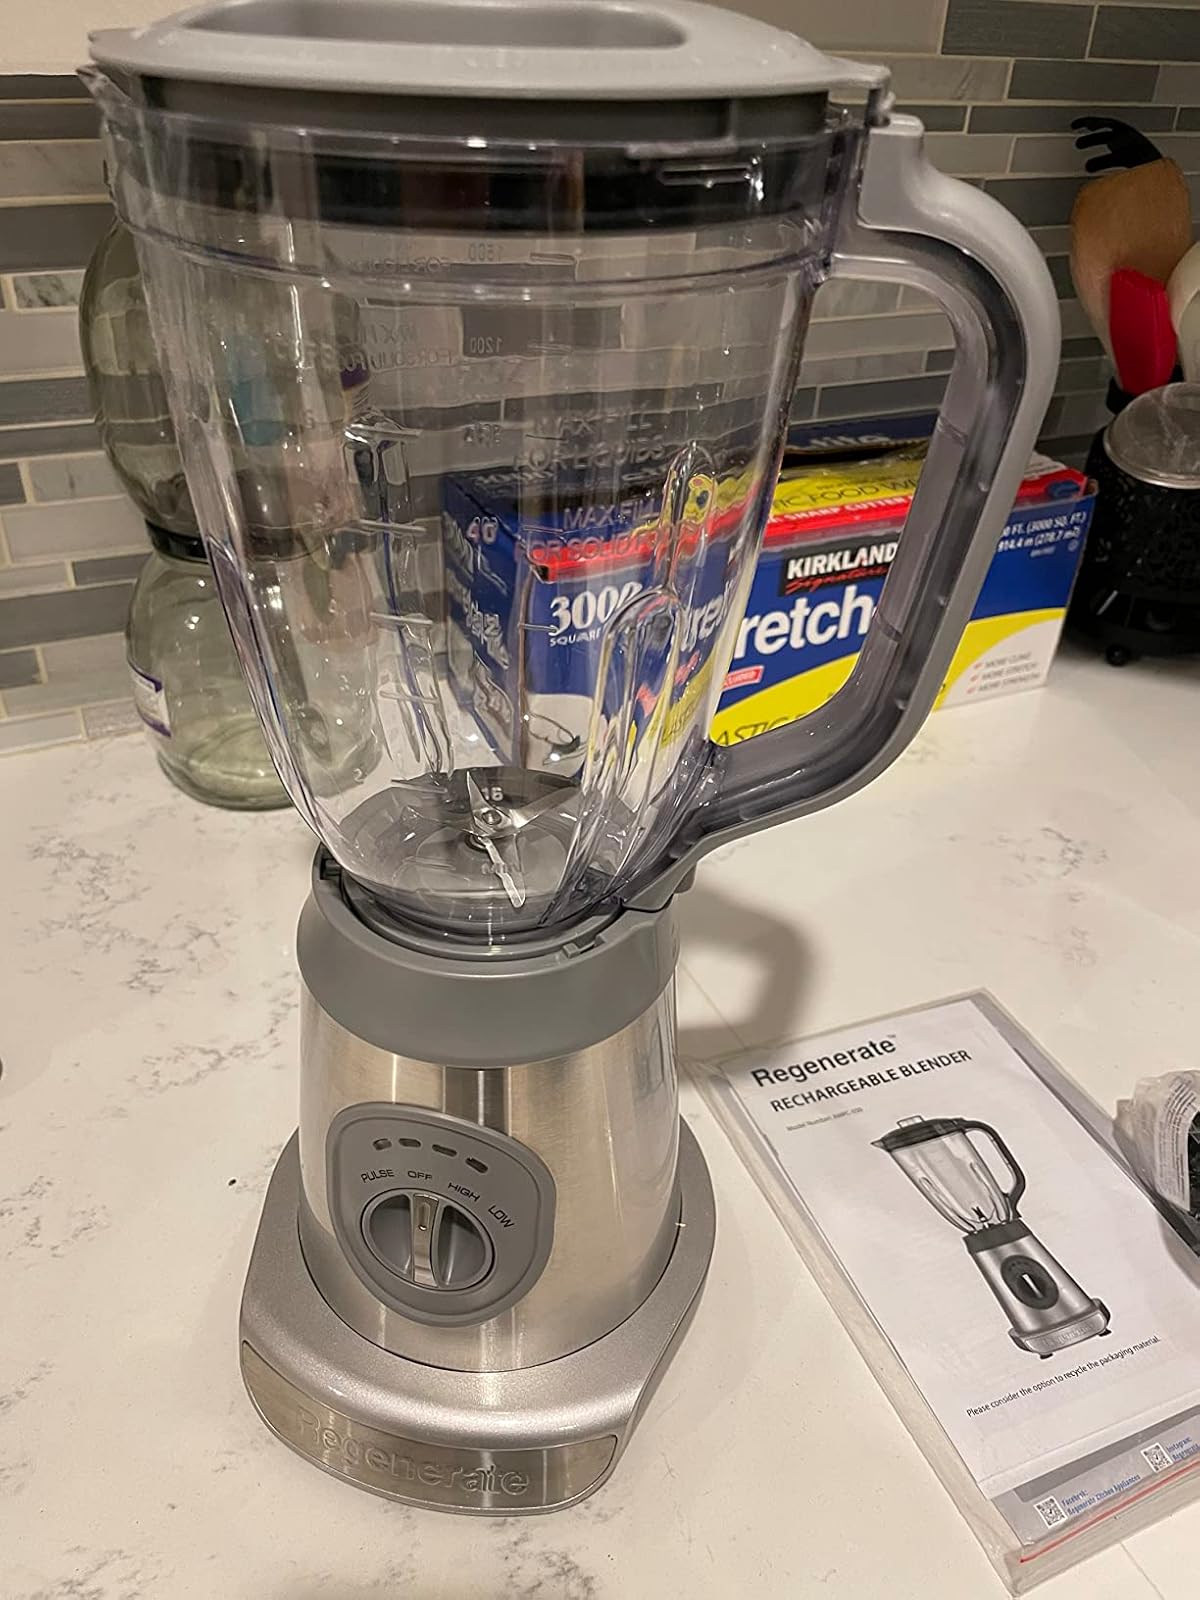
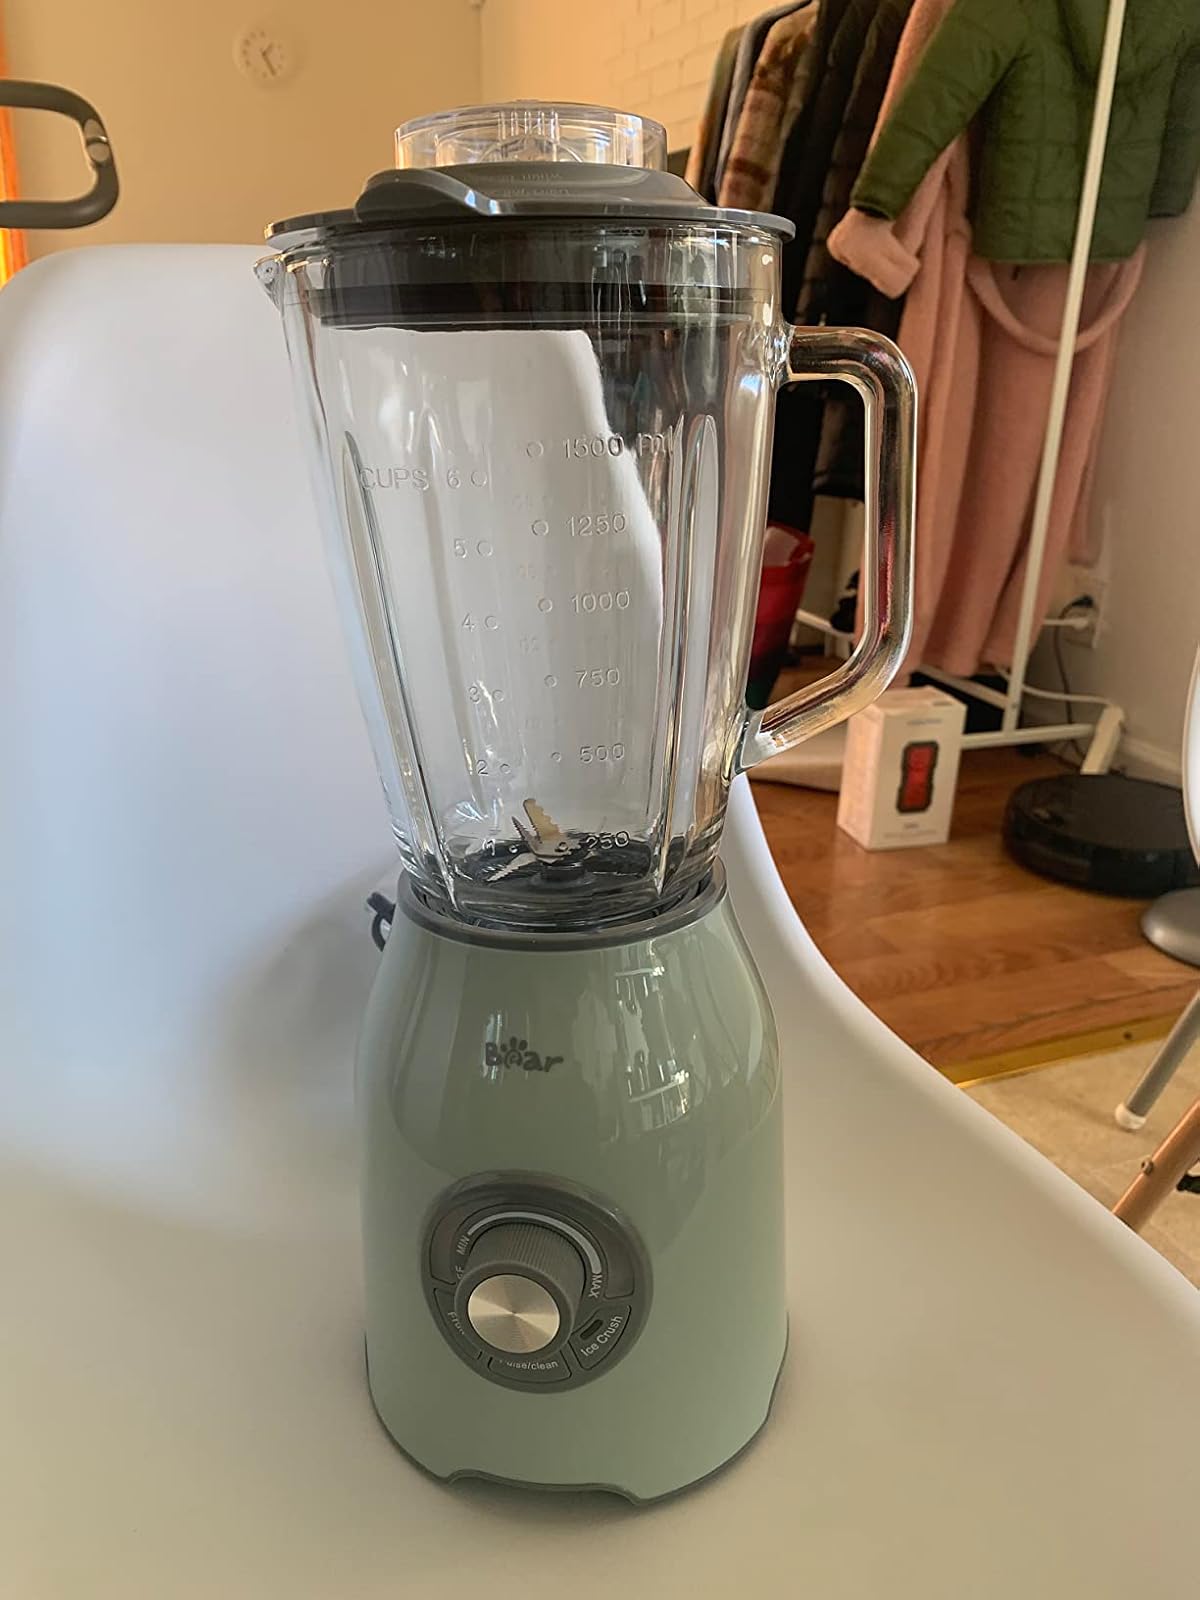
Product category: items_blender
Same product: no